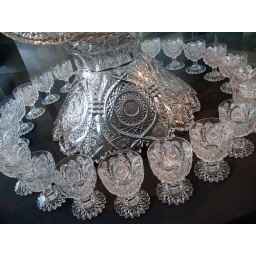
A ring of glasses surrounding a punch bowl at the Toledo Museum of Art in Ohio